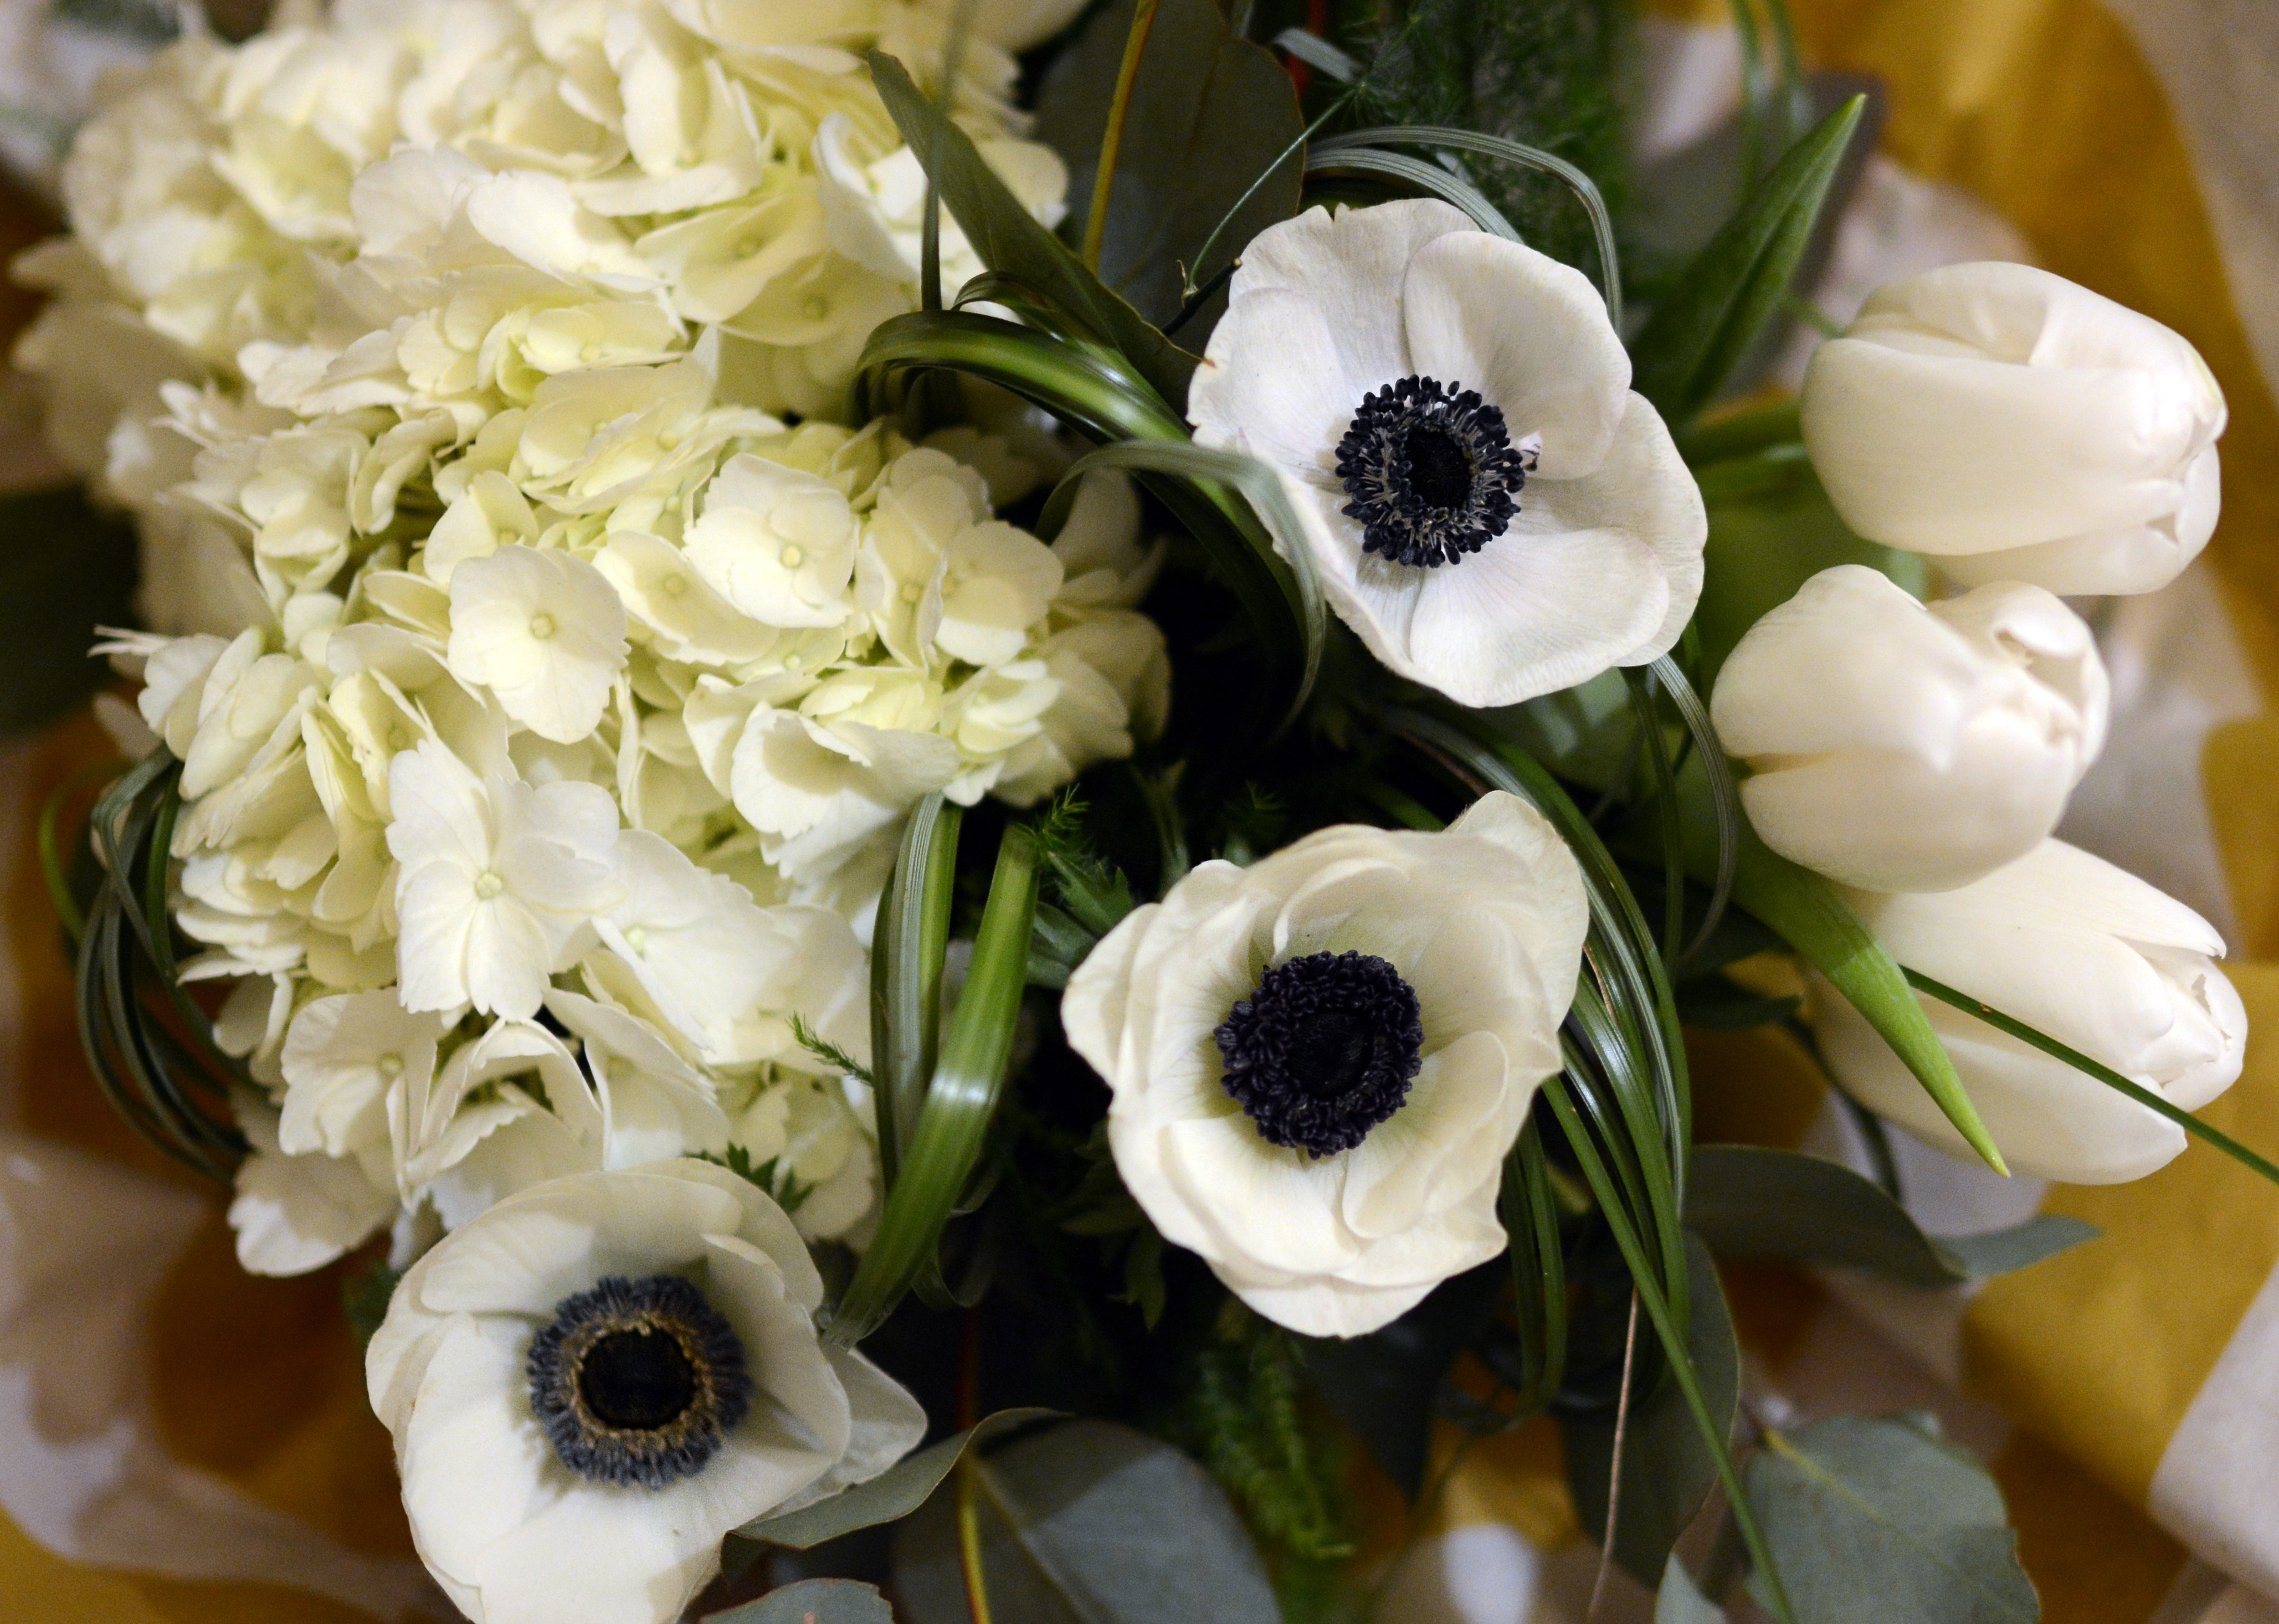
plant, flower, petal, produce, flora, flowers, tulips, anemone, bouquet of flowers, floristry, hydrangeas, flowering plant, flower bouquet, cut flowers, floral design, white tulips, land plant, flower arranging, white anemones, white hydrangeas